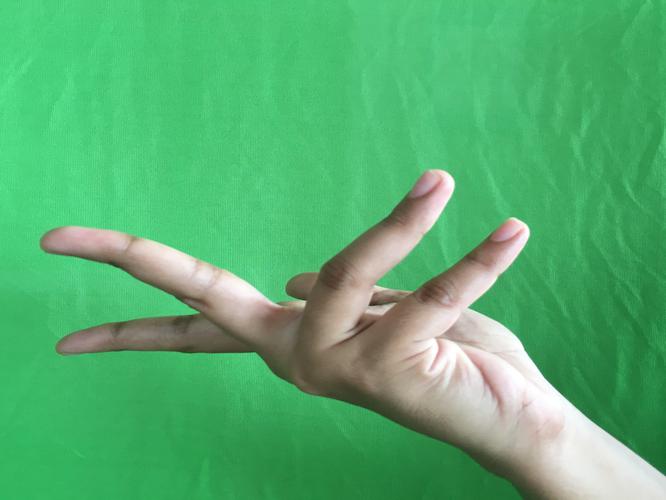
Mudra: Alapadmam
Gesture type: single_hand